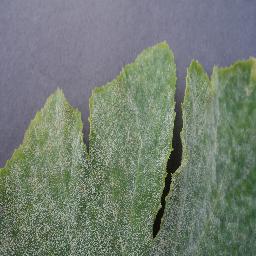
Label: Squash___Powdery_mildew